Outrigger boat

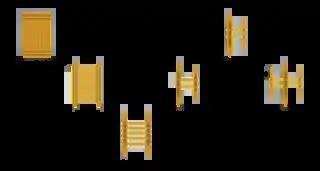
Succession of forms in the development of the Austronesian boat (Mahdi, 1999)

These vessels were the first true ocean-going ships, and are an important part of the Austronesian heritage. They were the vessels that enabled the Austronesian expansion from Taiwan into the islands of both the Indian and Pacific Ocean from around 3000 BC. They comprise the bulk of traditional boats in Island Southeast Asia, Island Melanesia, Micronesia, Polynesia, and Madagascar. They have spread to other cultures Austronesians came into contact with, notably in Sri Lanka and southern India as well as in the coast of East Africa. In modern times, outrigger vessels are used in the sport of sailing. Catamaran and trimaran configurations are also widely used for high speed craft.